Kylix depicting Pentathletes

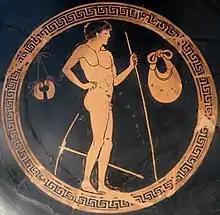
This image depicts an athlete holding a javelin. There is also a pick for loosening dirt in the background as well as two jumping weights hanging up. While this is not the kylix described, the basic elements of the iconography and decorations are similar.

The kylix depicting pentathletes is an example of pottery and decoration from the late Archaic period. This piece is decorated both around the outside of the vessel and on the tondo inside with images of different events from the pentathlon. The drinking kylix is decorated in the red-figure style and is credited to the Proto-Panaitian group. It is currently at the Boston Museum for Fine Arts as part of their Ancient Greek collection.